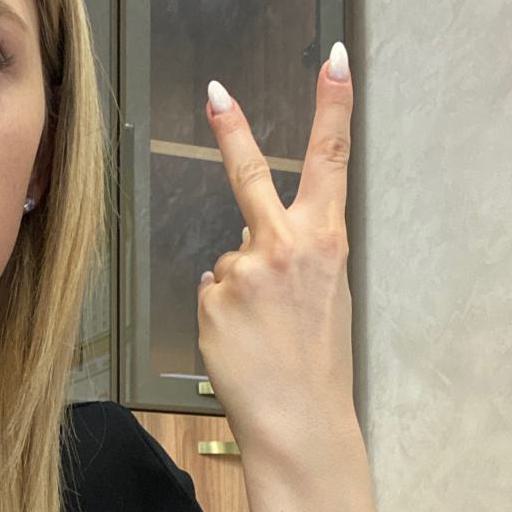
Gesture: peace_inverted